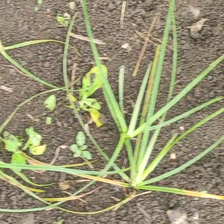
Weed species: Lavhala_(Cyperus_Rotundus)